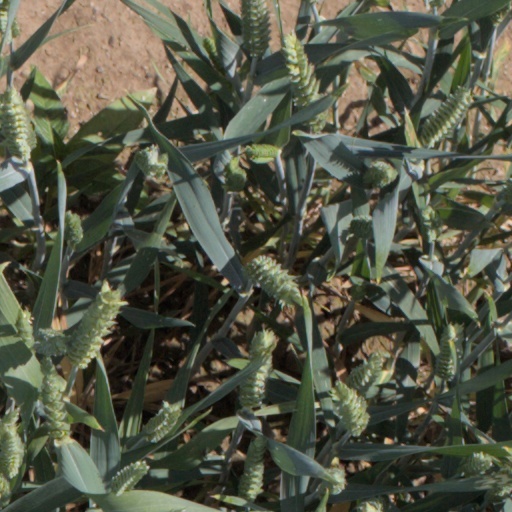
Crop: wheat